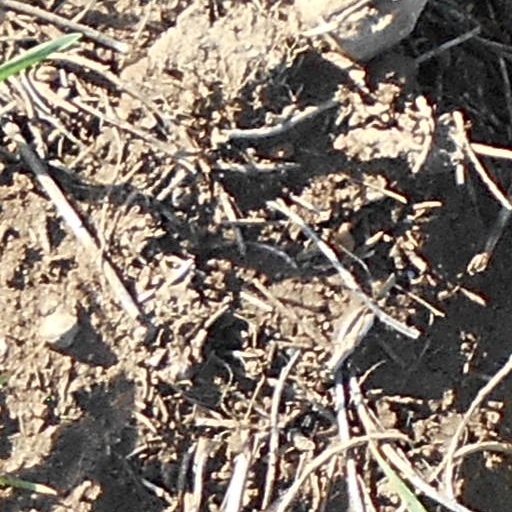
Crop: wheat